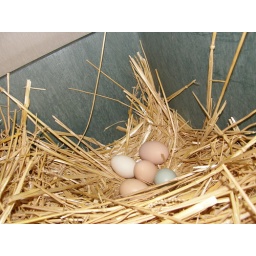
in the dog house